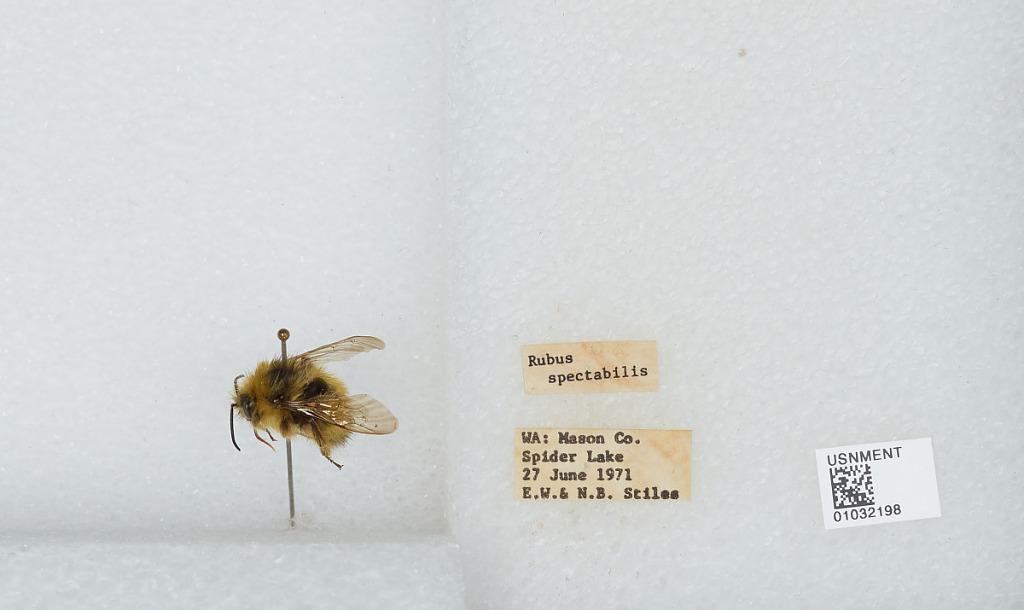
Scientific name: Bombus (Pyrobombus) sitkensis Nylander
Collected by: E. Stiles & N. Stiles
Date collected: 1971-6-27
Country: United States
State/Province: Washington
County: Mason
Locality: Spider Lake
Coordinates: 47.4075, -123.433